She Must Be Seeing Things

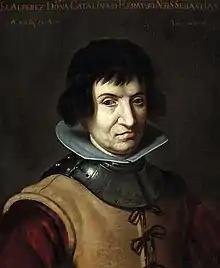
"Catalina de Erauso." Portrait attributed to Juan van der Hamen.

The film focuses on the relationship between filmmaker Jo (Lois Weaver) and her girlfriend, lawyer Agatha (Sheila Dabney). While tidying the books and papers in Jo's flat, Agatha finds suggestive photos of Jo and her former (male) lovers. She also finds a diary, with more photos and pages about men that Jo has known in the past. Agatha becomes suspicious that Jo is seeing a man as well as her, and even appears to follow her.